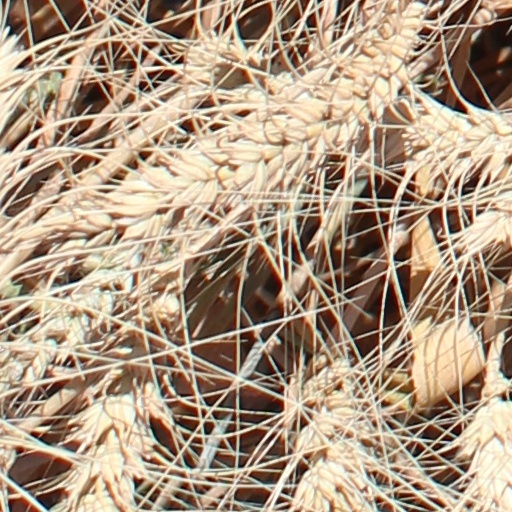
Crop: wheat